Michael VII Doukas

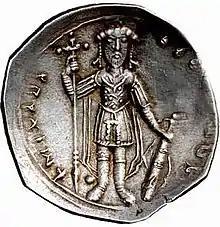
"Miliaresion" of Michael VII Doukas

After Manzikert, the Byzantine government sent a new army to contain the Seljuk Turks under Isaac Komnenos, a brother of the future emperor Alexios I Komnenos, but this army was defeated and its commander captured in 1073. The problem was made worse by the desertion of the Byzantines' western mercenaries under Roussel de Bailleul who were setting up an independent principiality in the region of Galatia and Lycaonia. They became the object of the next military expedition in the area, led by Michael's uncle, "caesar" John Doukas. This campaign also ended in failure, and John was likewise captured by the enemy. The victorious Roussel now forced John Doukas to stand as pretender to the throne and sacked Chrysopolis, just opposite Constantinople. A new army under Alexios Komnenos (the future emperor), reinforced by Seljuk troops sent by Malik Shah I, finally defeated the mercenaries and captured John Doukas in 1074.